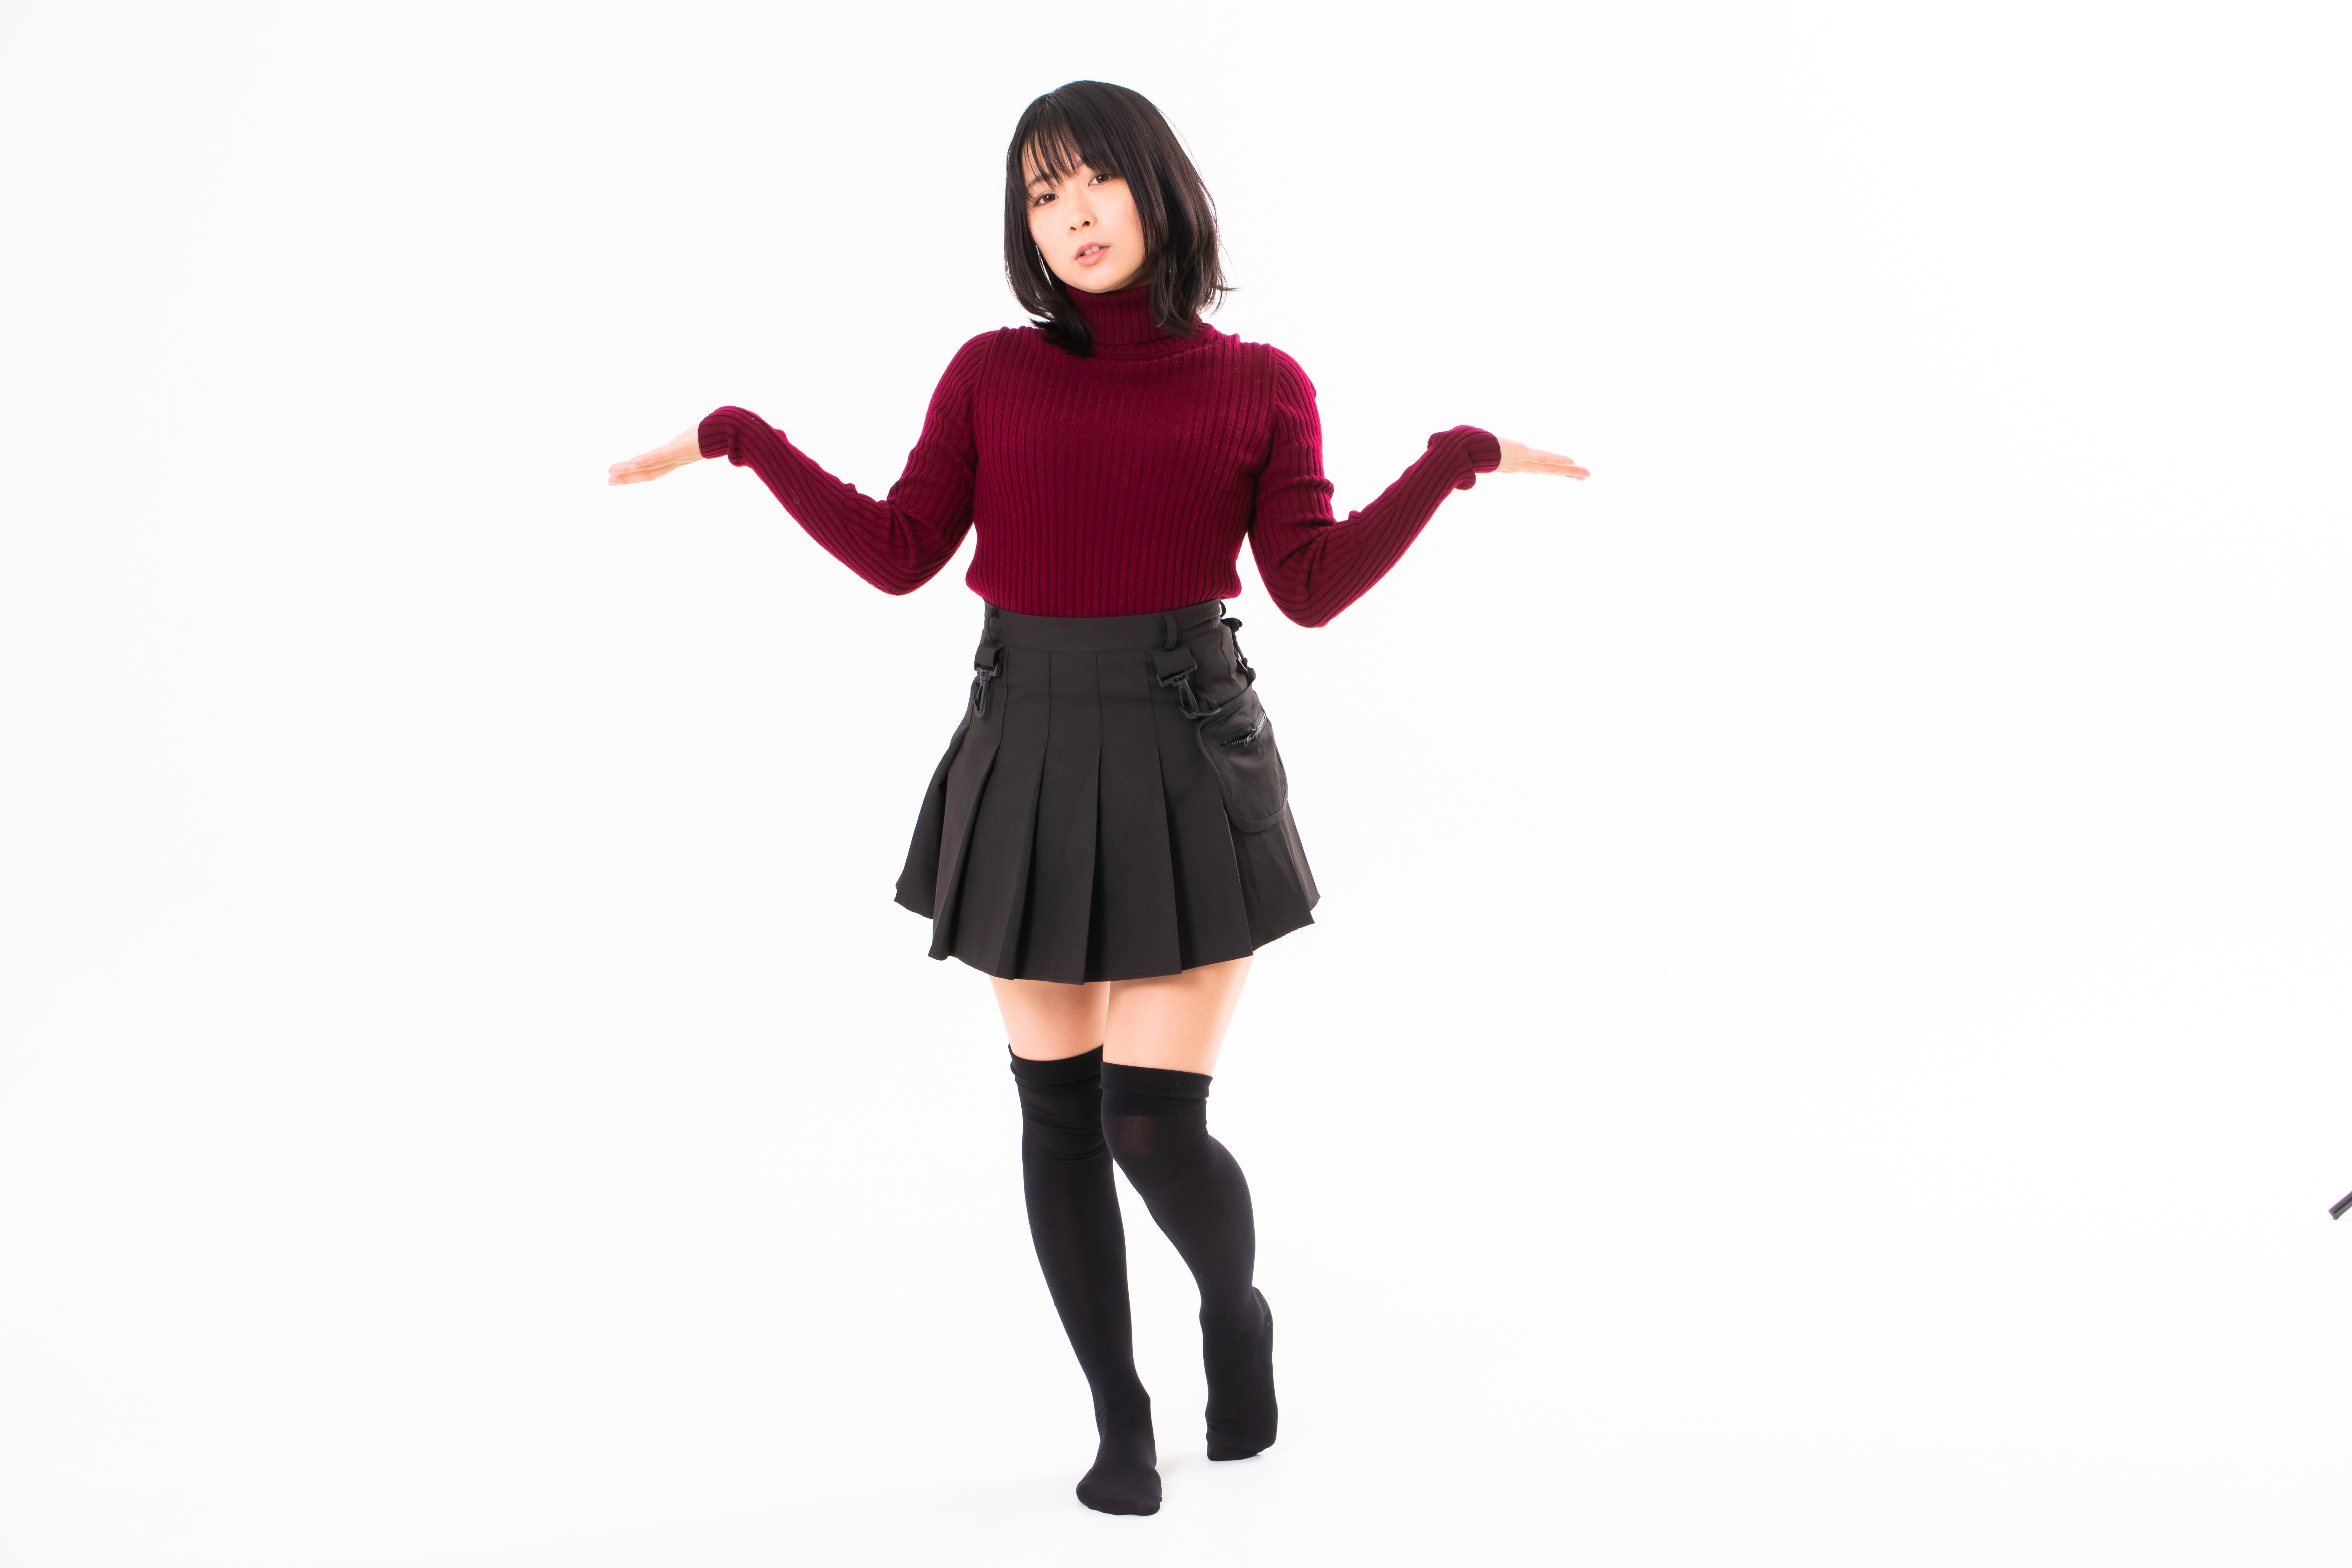
woman, clothing, fashion, standing, waist, sleeve, joint, shoulder, leg, dress, knee, footwear, fashion model, human body, tights, gesture, leggings, abdomen, neck, magenta, trunk, formal wear, pattern, thigh, little black dress, fashion accessory, cocktail dress, costume, blouse, uniform, fashion design